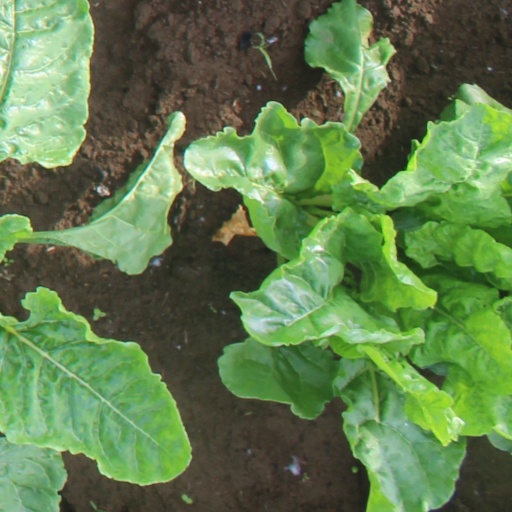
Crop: sugar beet